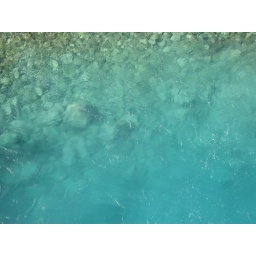
Wonderful blue water in Bermuda